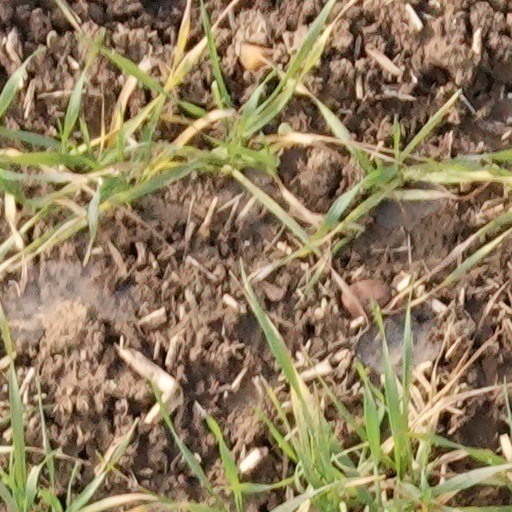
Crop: wheat